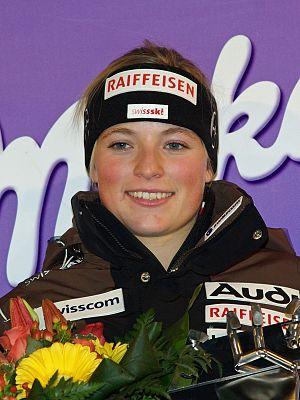
Lara Gut-Behrami, née Lara Gut le 27 avril 1991 à Sorengo dans le canton du Tessin, est une skieuse alpine suisse spécialiste des épreuves de vitesse. Vainqueur du classement général de la Coupe du monde en 2016, elle est la première skieuse suisse à réussir pareille performance depuis Vreni Schneider en 1995. Elle a également remporté la Coupe du monde de super-G en 2014 ainsi que trois médailles d'argent et deux de bronze aux championnats du monde entre 2009 et 2017. En 2014, elle obtient une médaille de bronze de descente aux Jeux olympiques de Sotchi.
Le super G féminin des Jeux olympiques d'hiver de 2014 a eu lieu le 15 février 2014 dans le centre alpin de Rosa Khutor à Krasnaïa Poliana, en Russie.